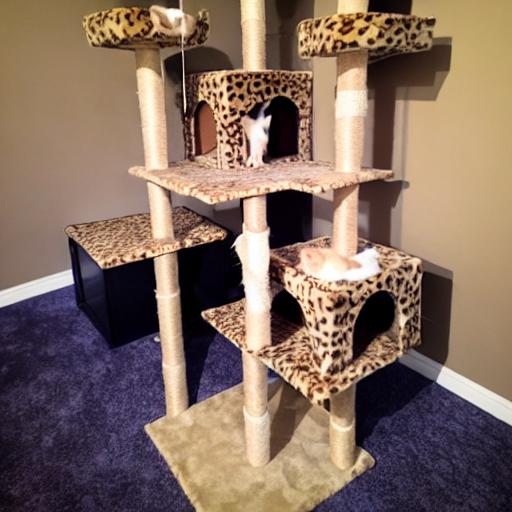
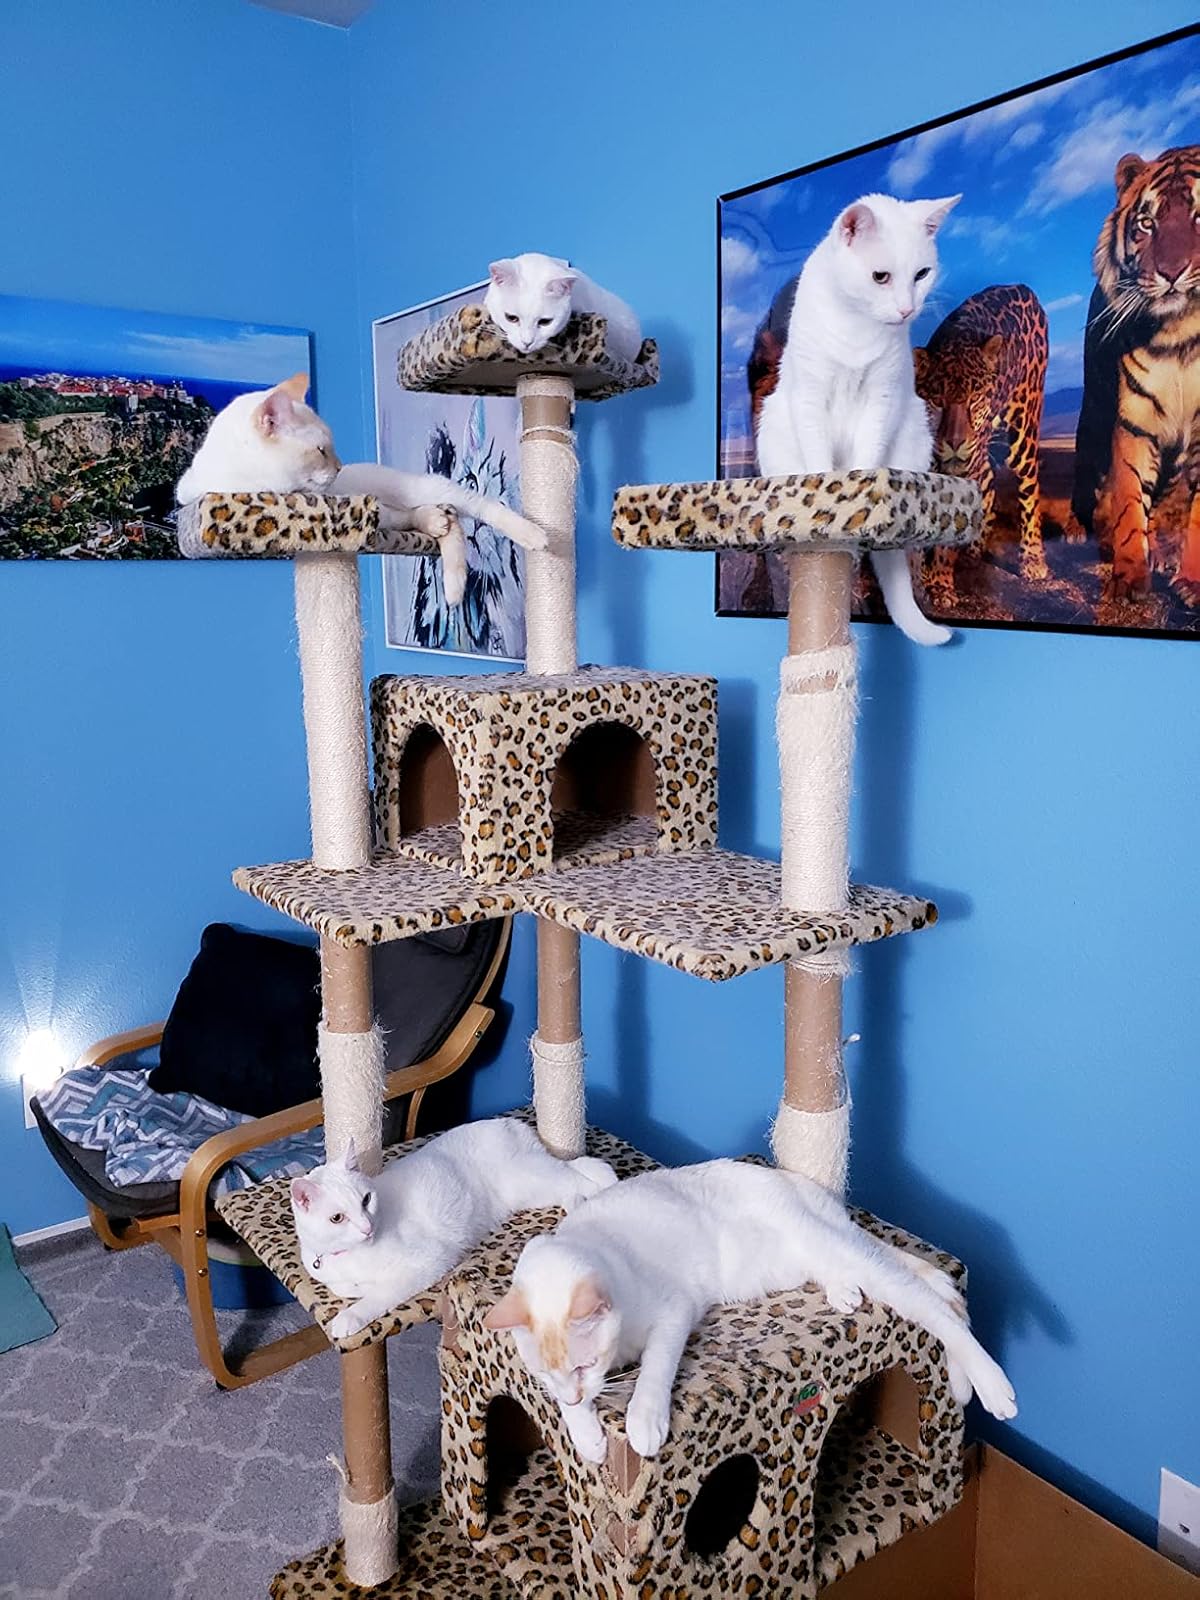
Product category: items_cat tree
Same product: no